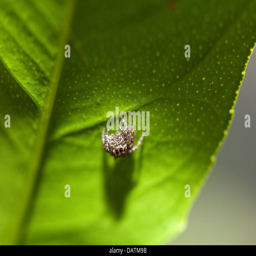
a small jumping spider on the leaf of a lemon tree